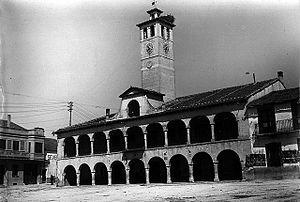
Íscar est une commune de la province de Valladolid dans la communauté autonome de Castille-et-León en Espagne.